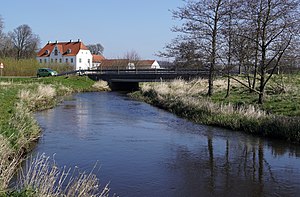
Vejle Å
Vejle Å ved Haraldskær
Vejle Å, ofte kaldet Sønderåen, udspringer ved Engelsholm Sø ved Nørup, hvorfra den i Sønderkær i nærheden af Egtved først løber mod syd, hvorefter den løber sammen Egtved Å ikke langtfra Egtvedpigens grav. Herfra løber den mod nordøst, til den udmunder i Vejle Fjord i Vejle havn. Vejle Ådal er cirka 20 km lang.